Taverner John Miller

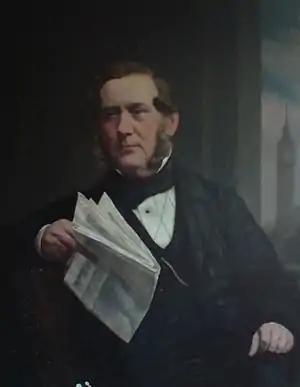

Taverner John Miller (1804 – 27 March 1867) was an English businessman and Conservative Party politician. He was the owner of a whaling business based in Westminster, London and held a seat in the House of Commons from 1852 to 1853, and from 1857 to 1867.